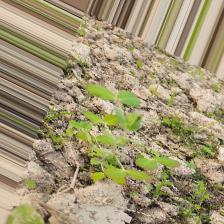
Label: Lentil Rust